George Clancy (politician)

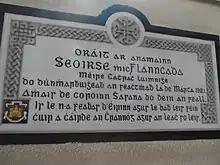
George Clancy memorial plaque in St Munchin's Catholic church, Limerick

George Clancy (18 March 1881 – 7 March 1921), was an Irish nationalist politician and Mayor of Limerick. He was shot dead in Limerick by Royal Irish Constabulary Auxiliaries in 1921 during the Irish War of Independence. The previous Mayor, Michael O'Callaghan, was assassinated on the same night by the same group.